Truce of Malestroit

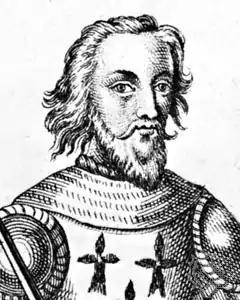
A pen and ink drawing of the head and shoulders of a bearded man in early modern style

During the early 14th century Brittany was a province of France, but while the dukes of Brittany were vassals of the French kings they governed the duchy as independent rulers. When the Duke of Brittany, John III, died on 30 April 1341 he left a disputed succession, with both his niece, Joan of Penthièvre, and his younger half-brother, John of Montfort, claiming the dukedom; Joan was married to Charles of Blois, a nephew of the King of France. The French king correctly suspected that John was negotiating with the English, and had Charles declared the rightful heir on 7 September, despatching an army to support him.